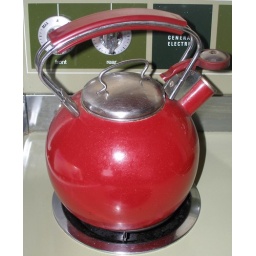
01 Handome red kettle on green stove in yellow house